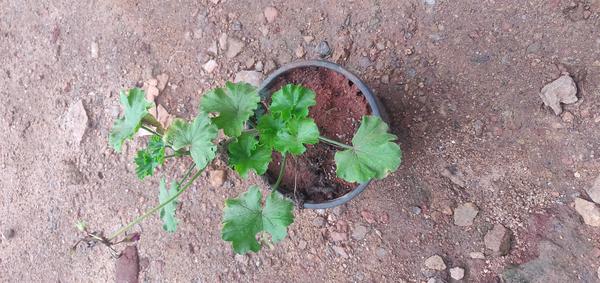
Plant: Geranium